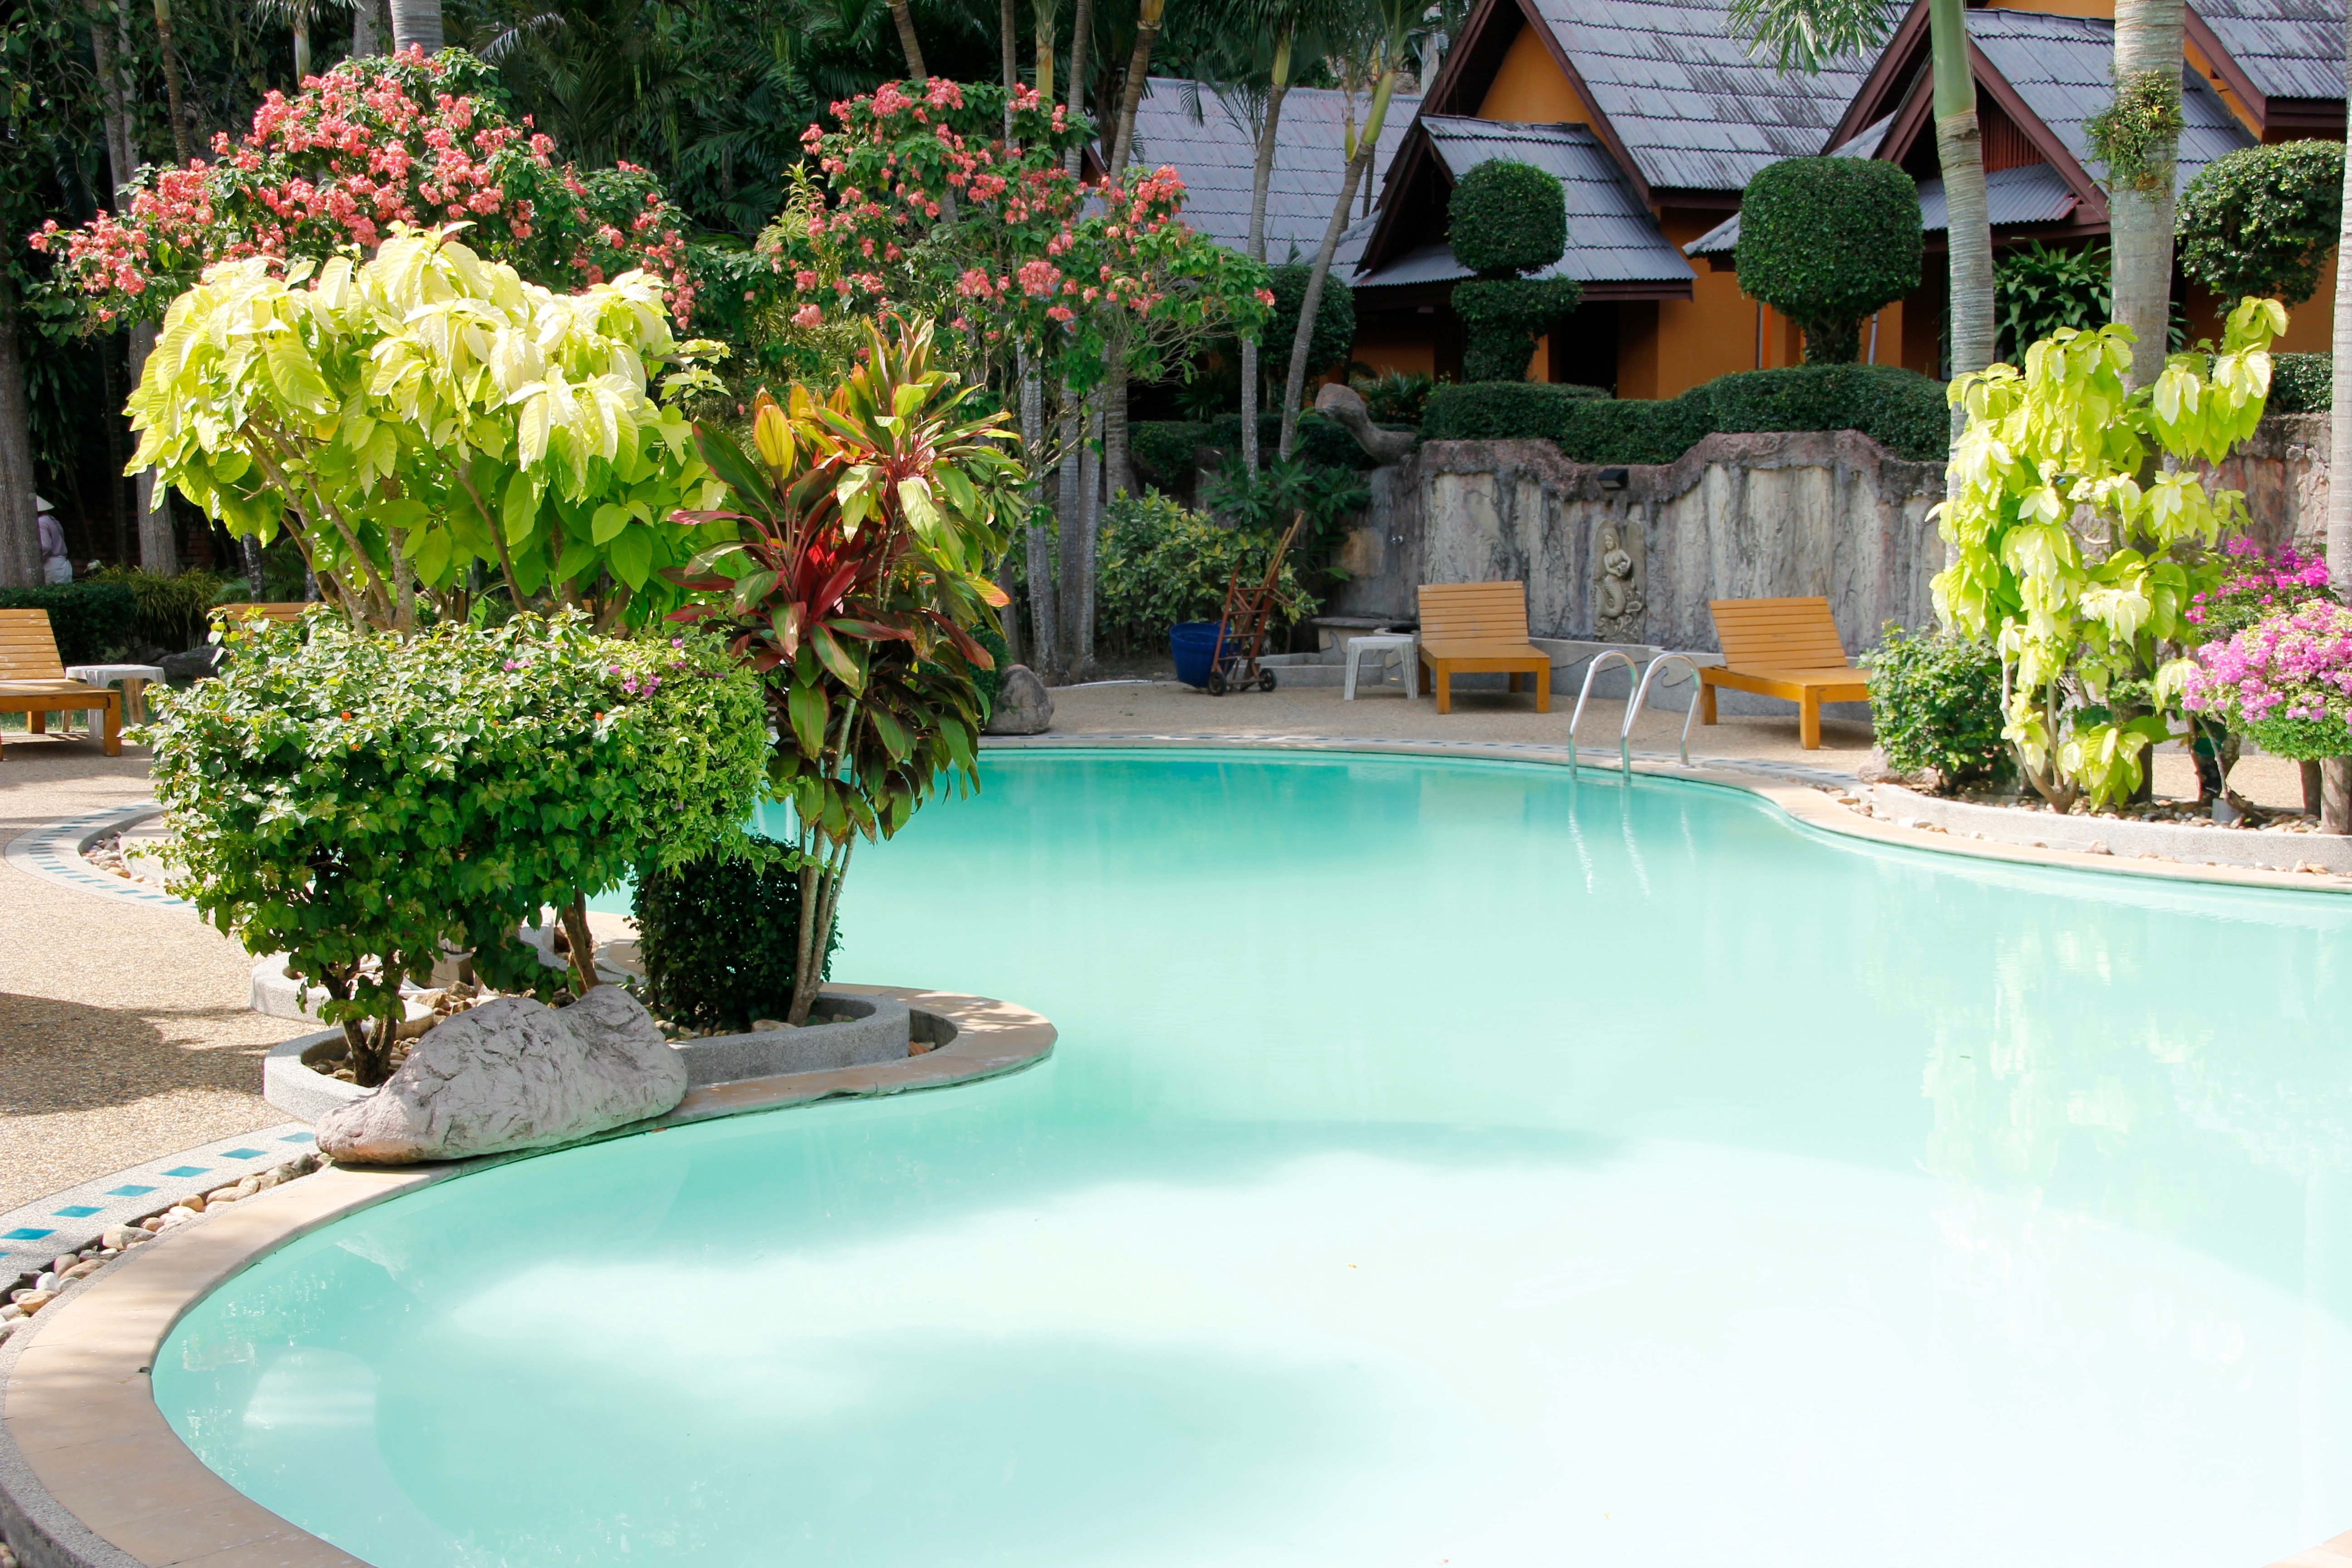
water, villa, home, summer, pool, clear, swim, reflection, relax, swimming pool, holiday, backyard, property, blue, tourism, surface, transparent, landscaping, relaxation, courtyard, background, hotel, resort, estate, yard, palm trees, real estate, fun bathing, hotel complex